Eye surgery

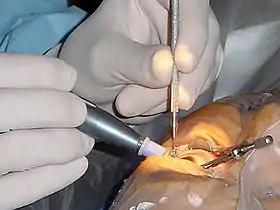
Cataract surgery, using a temporal approach phacoemulsification probe (in right hand) and "chopper" (in left hand) being done under operating microscope at a Navy medical center

A cataract is an opacification or cloudiness of the eye's crystalline lens due to aging, disease, or trauma that typically prevents light from forming a clear image on the retina. If visual loss is significant, surgical removal of the lens may be warranted, with lost optical power usually replaced with a plastic intraocular lens. Owing to the high prevalence of cataracts, cataract extraction is the most common eye surgery. Rest after surgery is recommended.